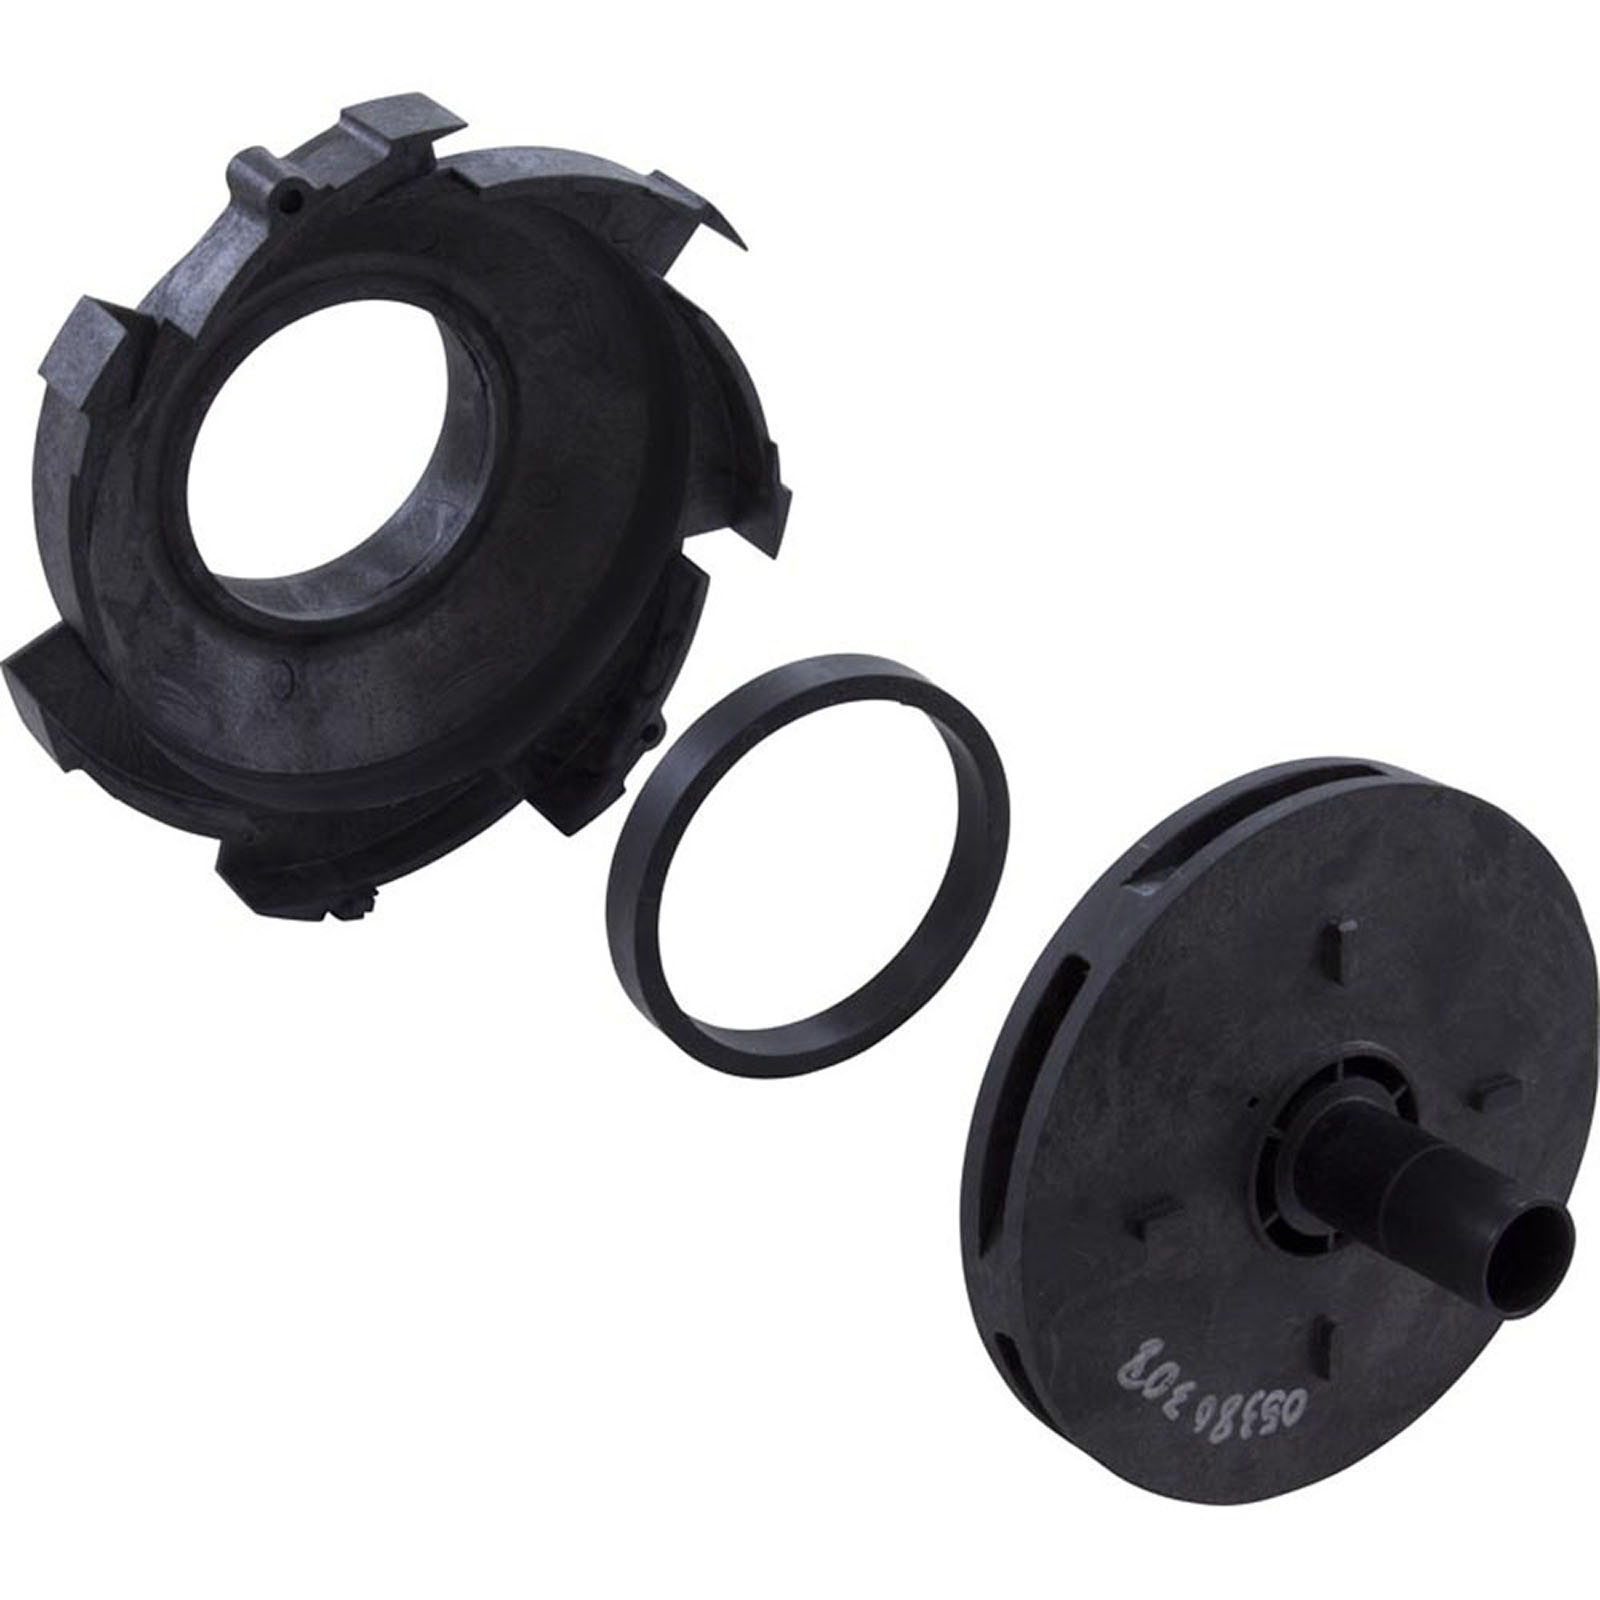
Impeller Kit, Jacuzzi P, PH, 1.5hp
Jacuzzi/Carvin Pump Impeller Kit Closed face impeller made for the P and PH series pool pumps by Jacuzzi. Rated at 1.5hp, it is used in a P or PH volute, and must be installed on a 1.5hp (or greater) C-face motor with a threaded shaft. Includes the diffuser. Shaft seal sold separately
Brand: Jacuzzi
Category: Home & Garden > Pool & Spa > Pool & Spa Accessories > Pool Sweeps & Vacuums